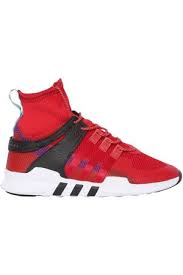
Label: Sneaker